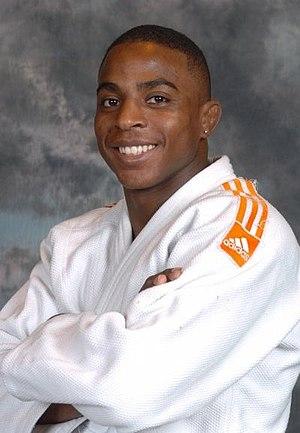
loic korval photo
Loïc Korval est un judoka français en activité évoluant dans la catégorie des - de 73 kg. Il est licencié au FLAM91.